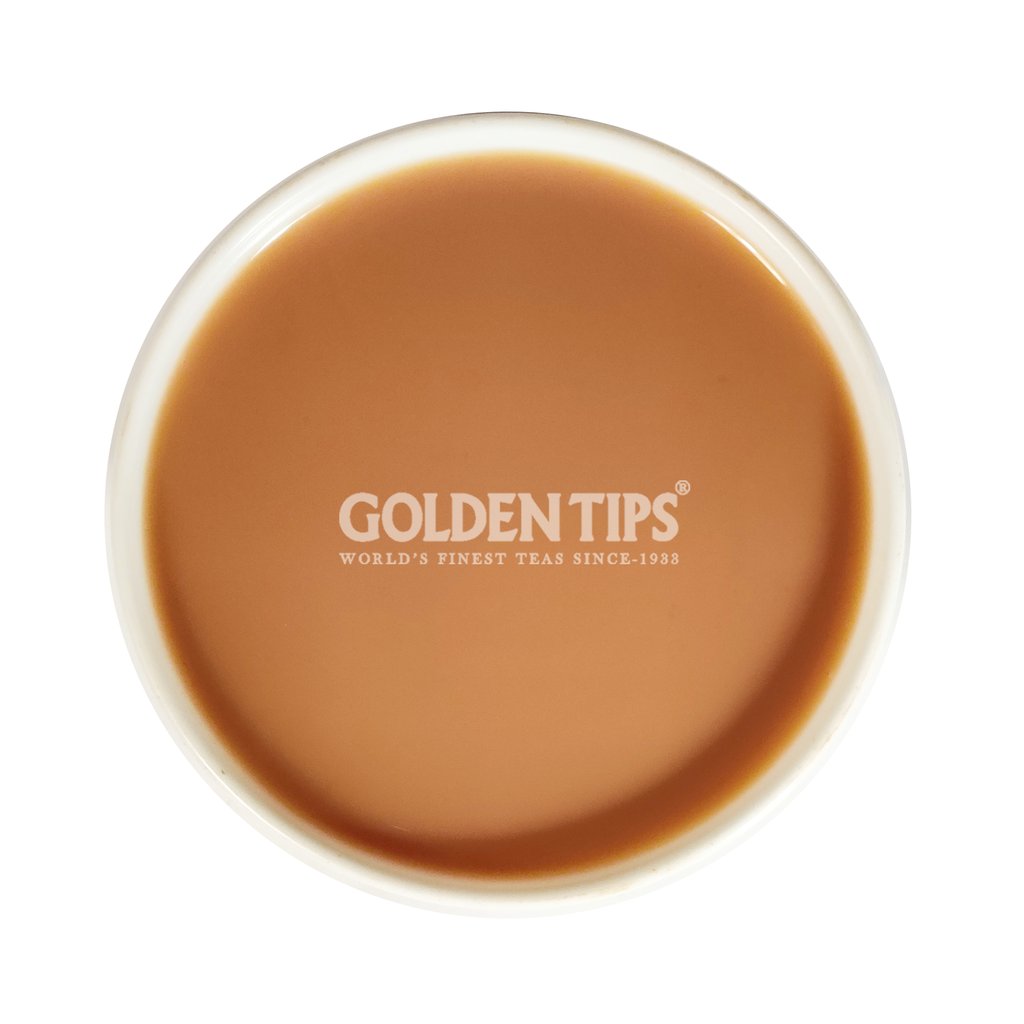
Dish: chai